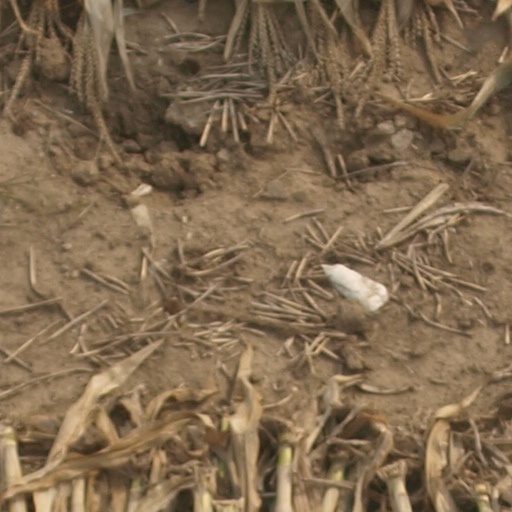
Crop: maize; corn